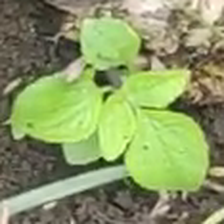
Weed species: Lamber_Quarter_plant(Chenopodium )